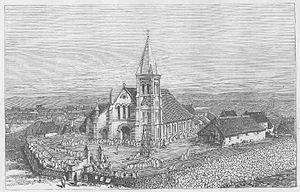
La FJKM Tranovato Ambatonakanga ou Temple d'Ambatonakanga, est le premier temple bâti en pierre à Madagascar.